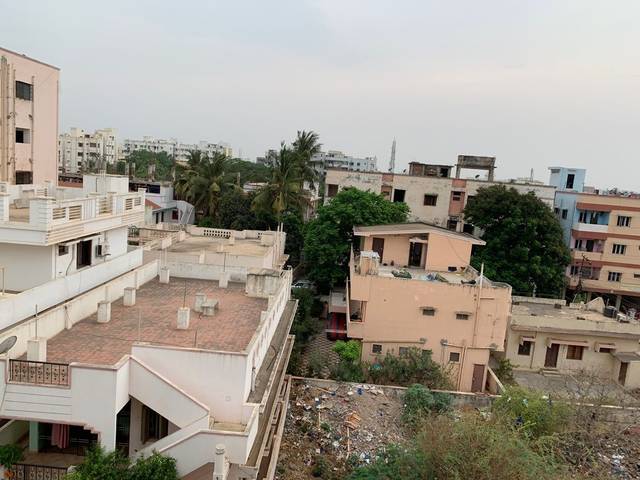
Region: India
Coordinates: 14.442, 79.991